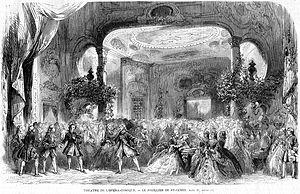
L'Illustration 1862 gravure Théatre de l'Opéra-Comique - Le Joaillier de St.-James, Acte II, scène 19. Le Joaillier de Saint-James, opéra-comique en 3 actes, textes de Jules-Henri Vernoy de Saint-Georges et Adolphe de Leuven, musique d'Albert Grisar, Paris, théâtre de l'Opéra-Comique, 17 février 1862
Adolphe Ribbing dit Adolphe de Leuven est un dramaturge, librettiste et directeur de théâtre français, né le 30 septembre 1802 dans l'ancien 1ᵉʳ arrondissement de Paris et mort le 14 avril 1884 dans le 9ᵉ arrondissement de Paris.